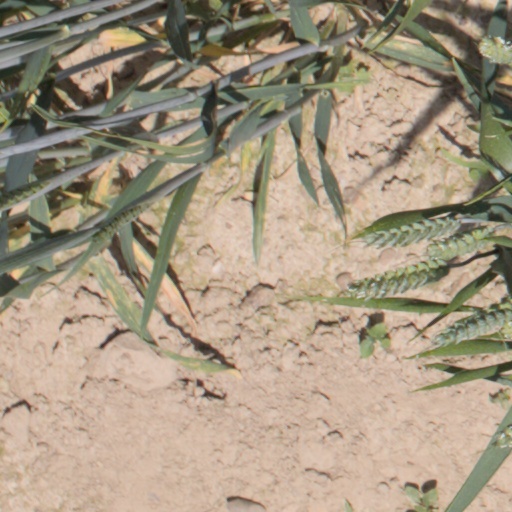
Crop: wheat